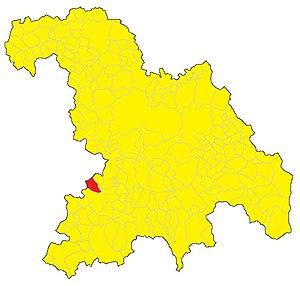
Alice Bel Colle est une commune italienne de la province d'Alexandrie dans la région Piémont en Italie.